History of Persepolis F.C.

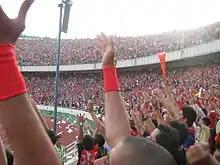
17 May 2008: After winning the title in the 2007–08 season

Habib Kashani became the club chairman in June 2007 and selected Afshin Ghotbi as head coach of Persepolis for the 2007–08 season. Ghotbi Promised to lead Persepolis to the IPL championship and started the IPL with a 3–2 win over Sanat Naft. Persepolis was undefeated until the 17th round, where they suffered a 2–1 loss to Sepahan. On 9 January 2008, the disciplinary committee of the Iranian Football Federation announced because of a serious injury to a security soldier by the Sepahan fans, Sepahan would be charged with a five-point deduction. This was later reduced to three points. Persepolis was also docked six points by FIFA because of unpaid wages to a number of former players. This placed Persepolis behind Sepahan in the standings. Near the end of the season Sheys Rezaei and Mohammad Reza Mamani were expelled by the team after both players showed poor behavior towards club players, coaches, and management as well as other non-football-related issues. Habib Kashani and Mahmoud Khordbin both suffered heart attacks. Persepolis cut Sepahan's seven-point lead to two points by the last game of the season.